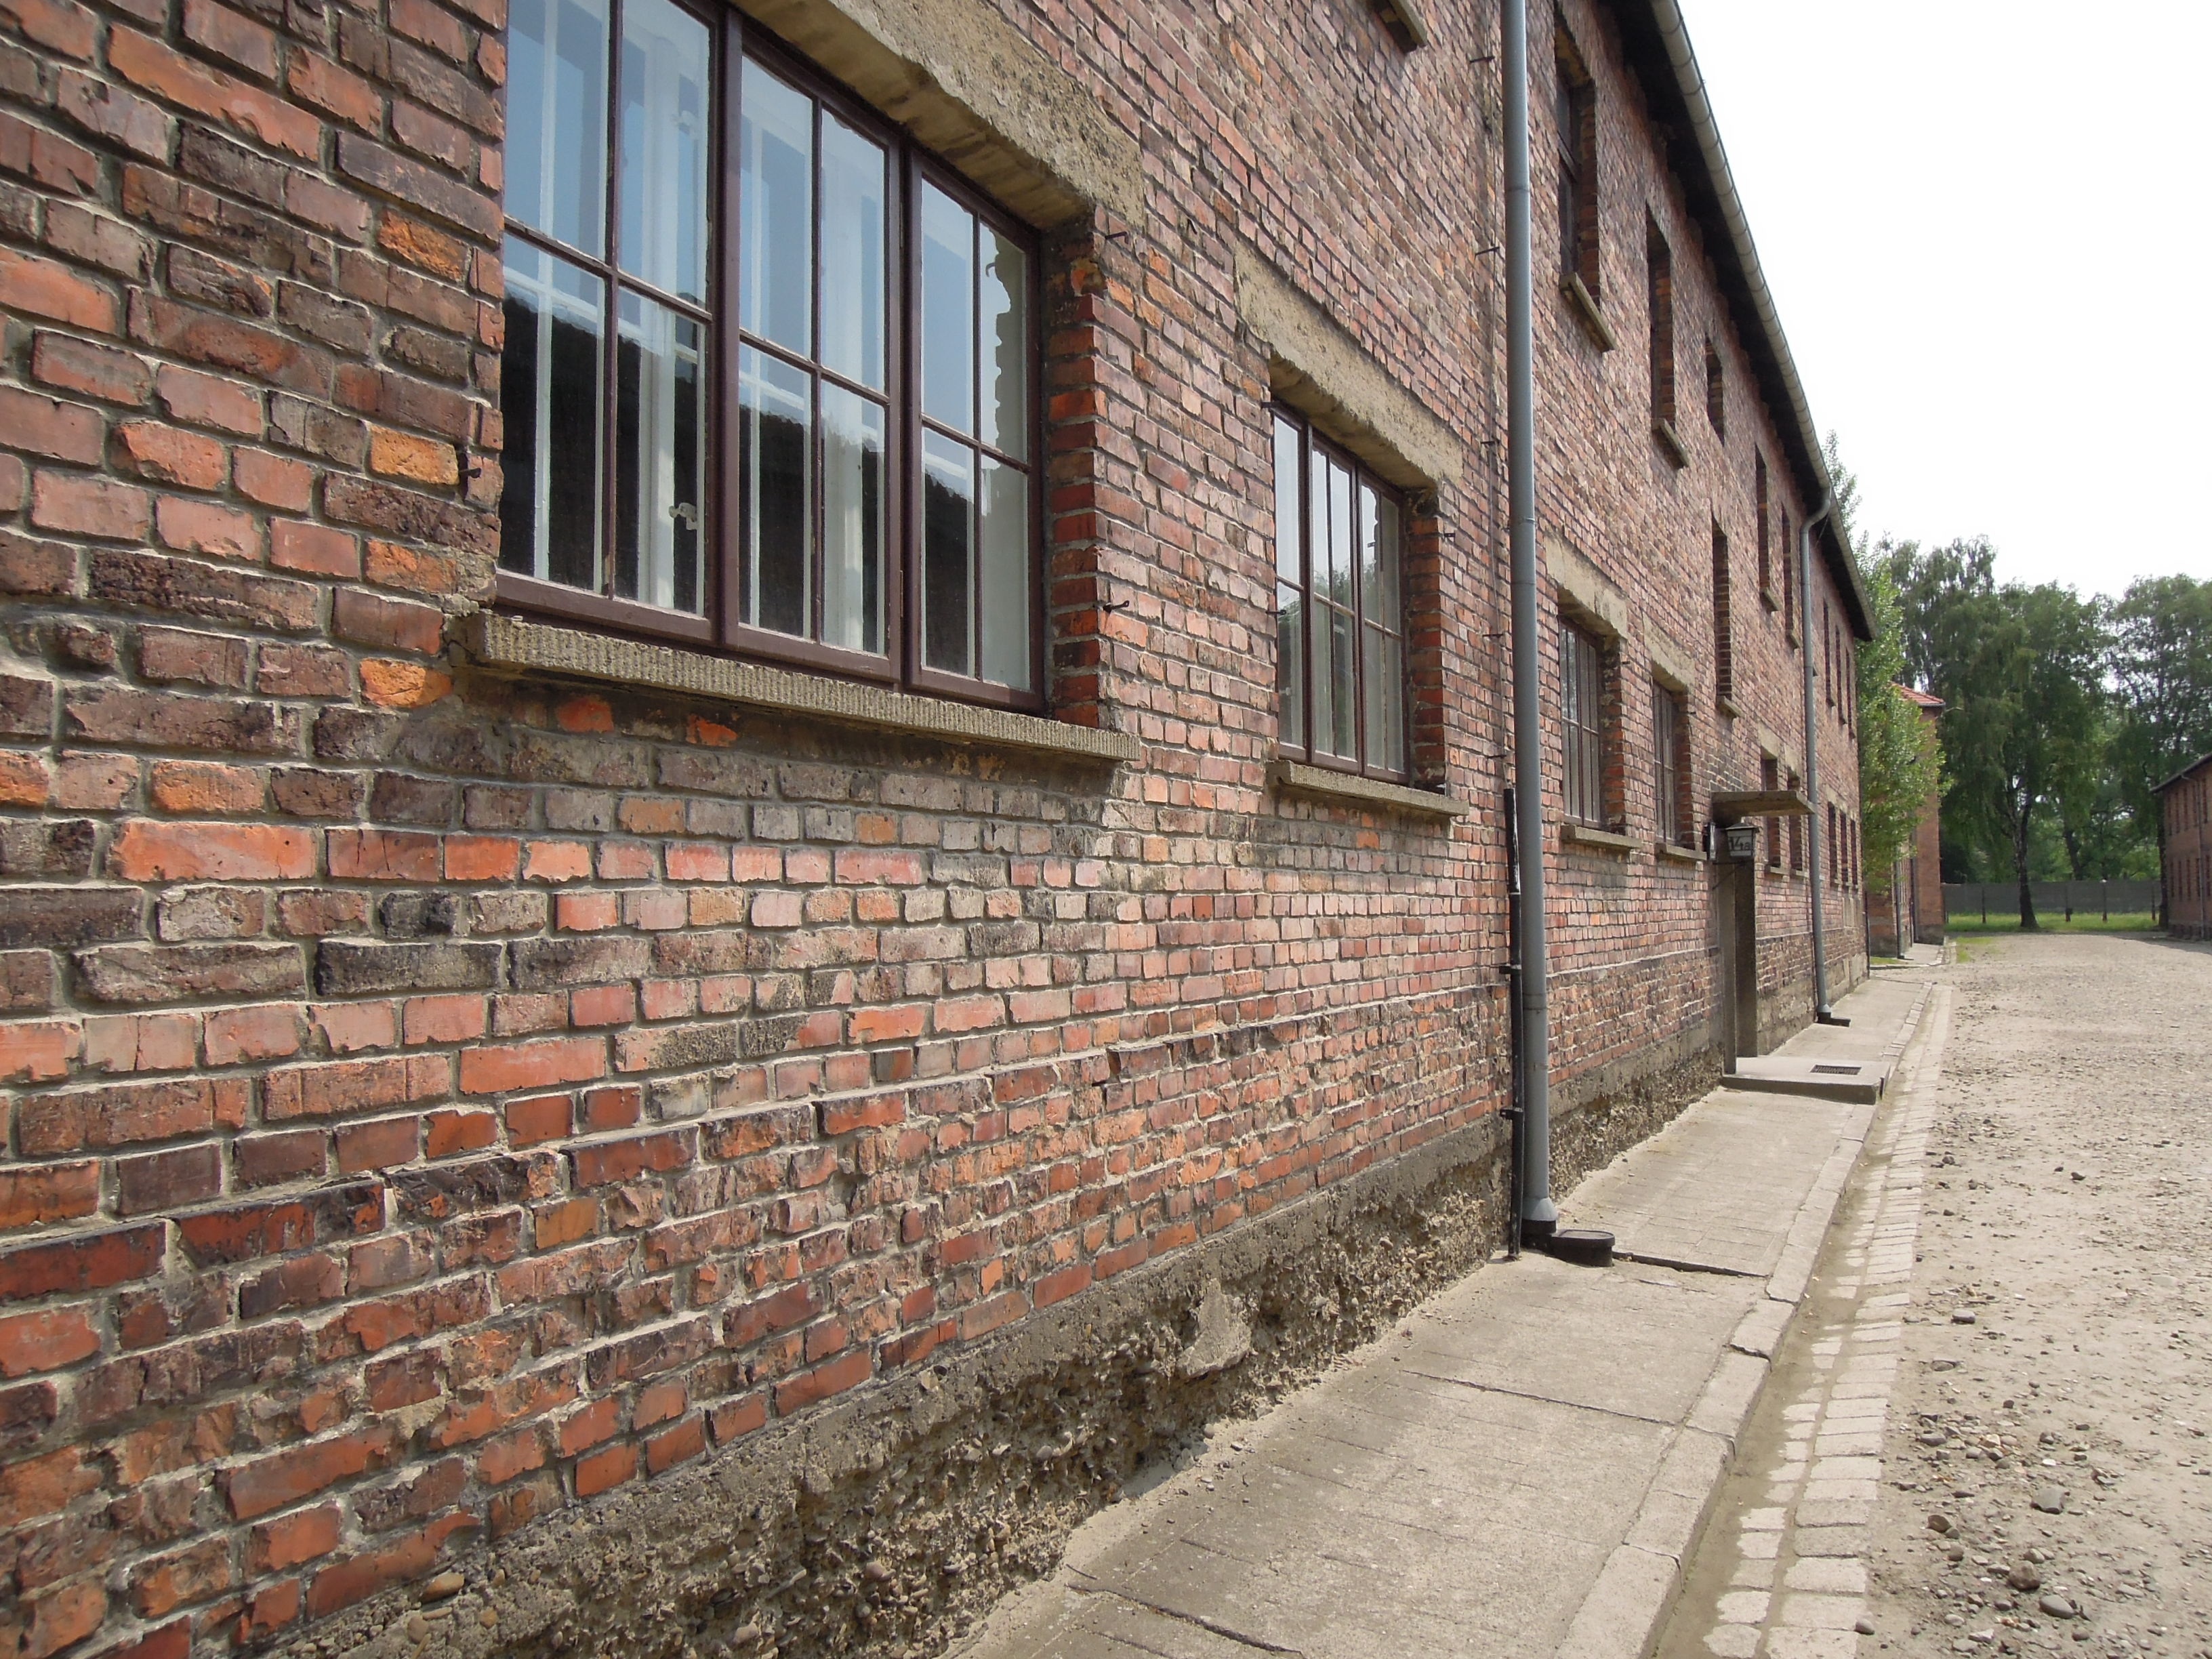
house, town, building, old, alley, home, wall, cottage, facade, property, death, old building, brick, material, houses, estate, brickwork, world war, polish, jewish, neighbourhood, concentration camp, massacre, residential area, birkenau, auschwitcz